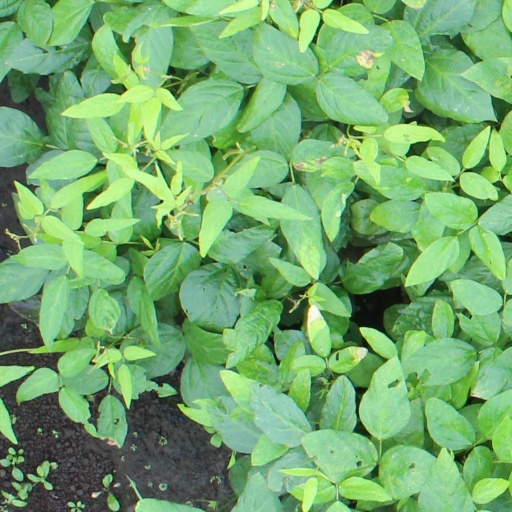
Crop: soybean